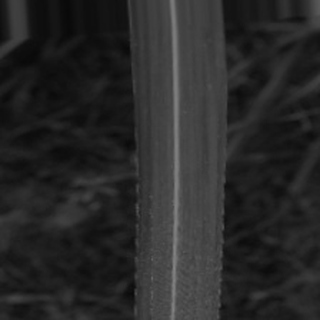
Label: sugarcane_bacterial_blight